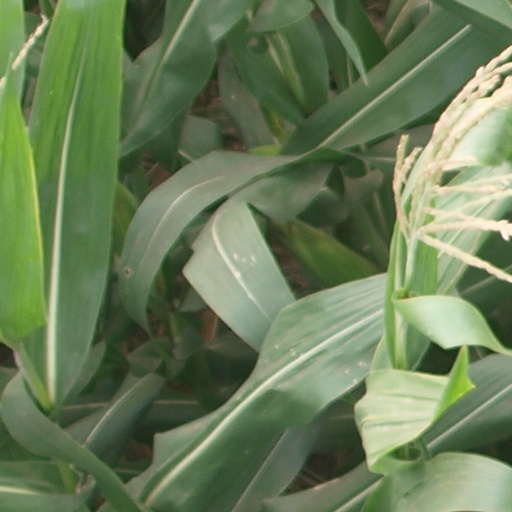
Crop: maize; corn